Neapolitan cuisine

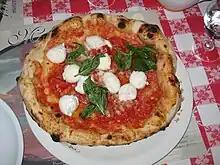
The ingredients of traditional pizza Margherita—tomatoes (red), mozzarella (white), and basil (green)—are held by popular legend to be inspired by the colours of the national flag of Italy.

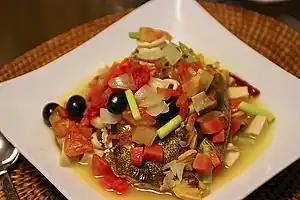
A variation of "acqua pazza" featuring black olives, scallions and mushrooms

Spaghetti, linguine and "paccheri" match very well with fish and seafood. From this union come the dishes typical of important lunches or dinners (weddings, in particular). The most typical ones are: